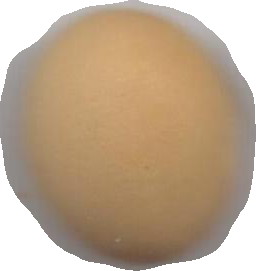
Variety: Grobogan